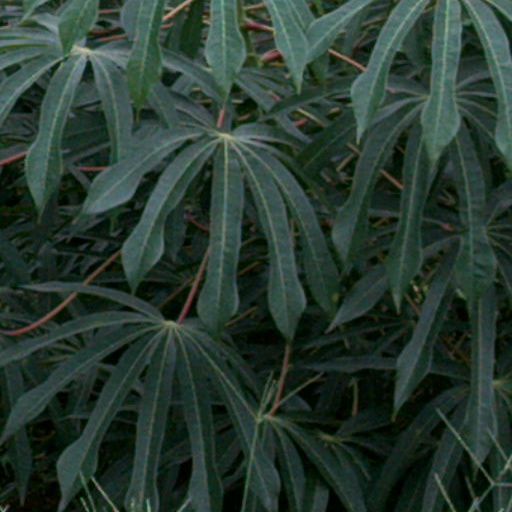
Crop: cassava